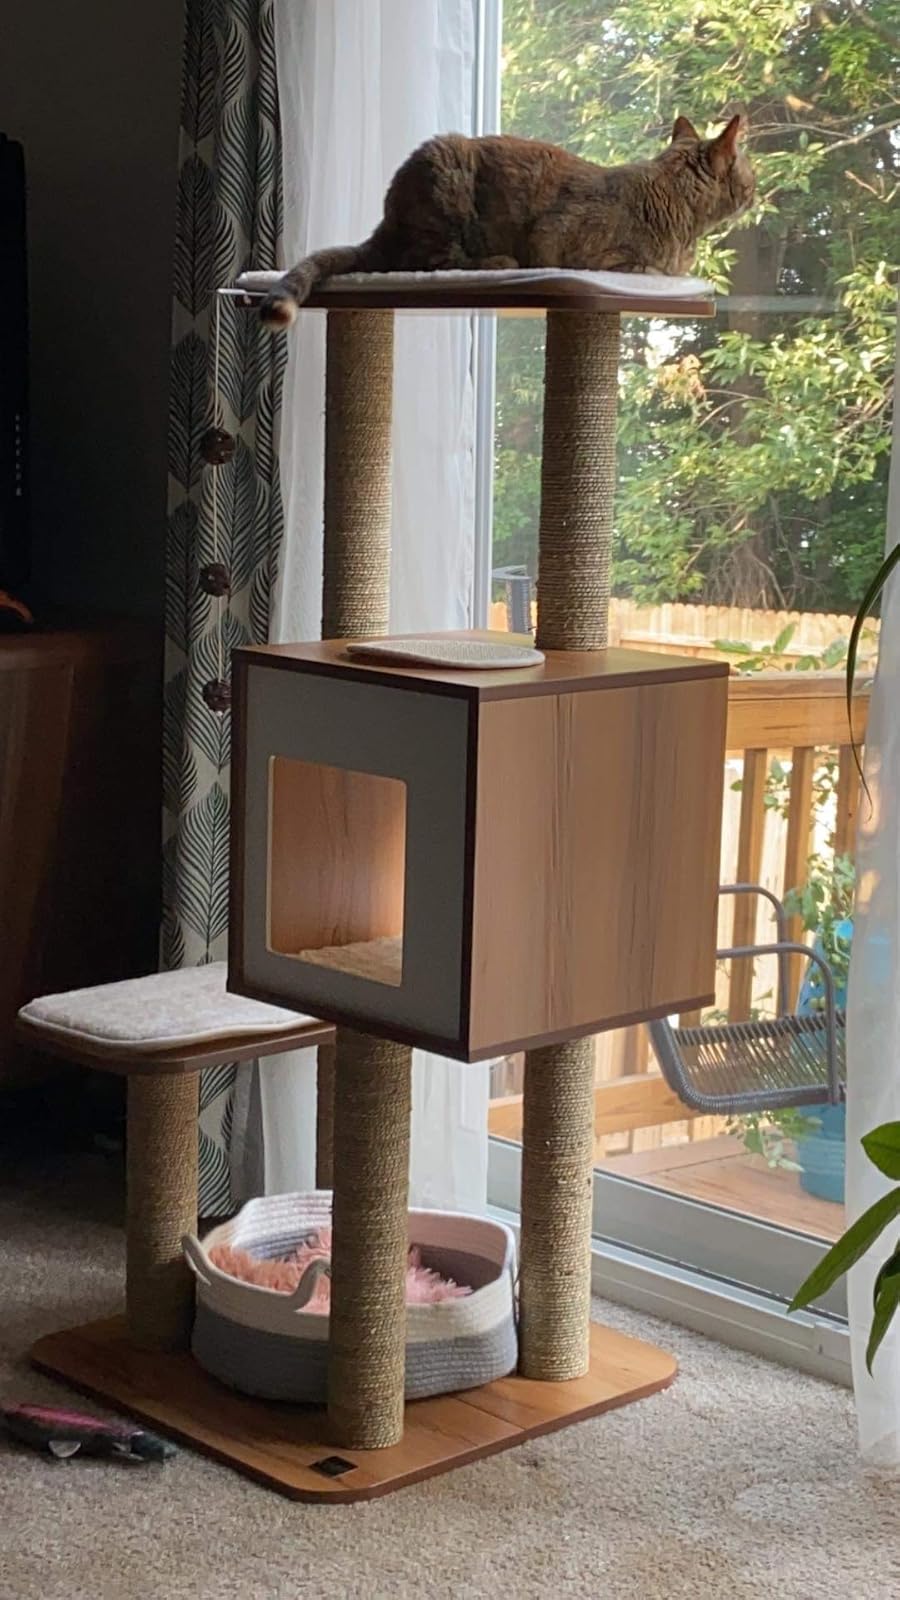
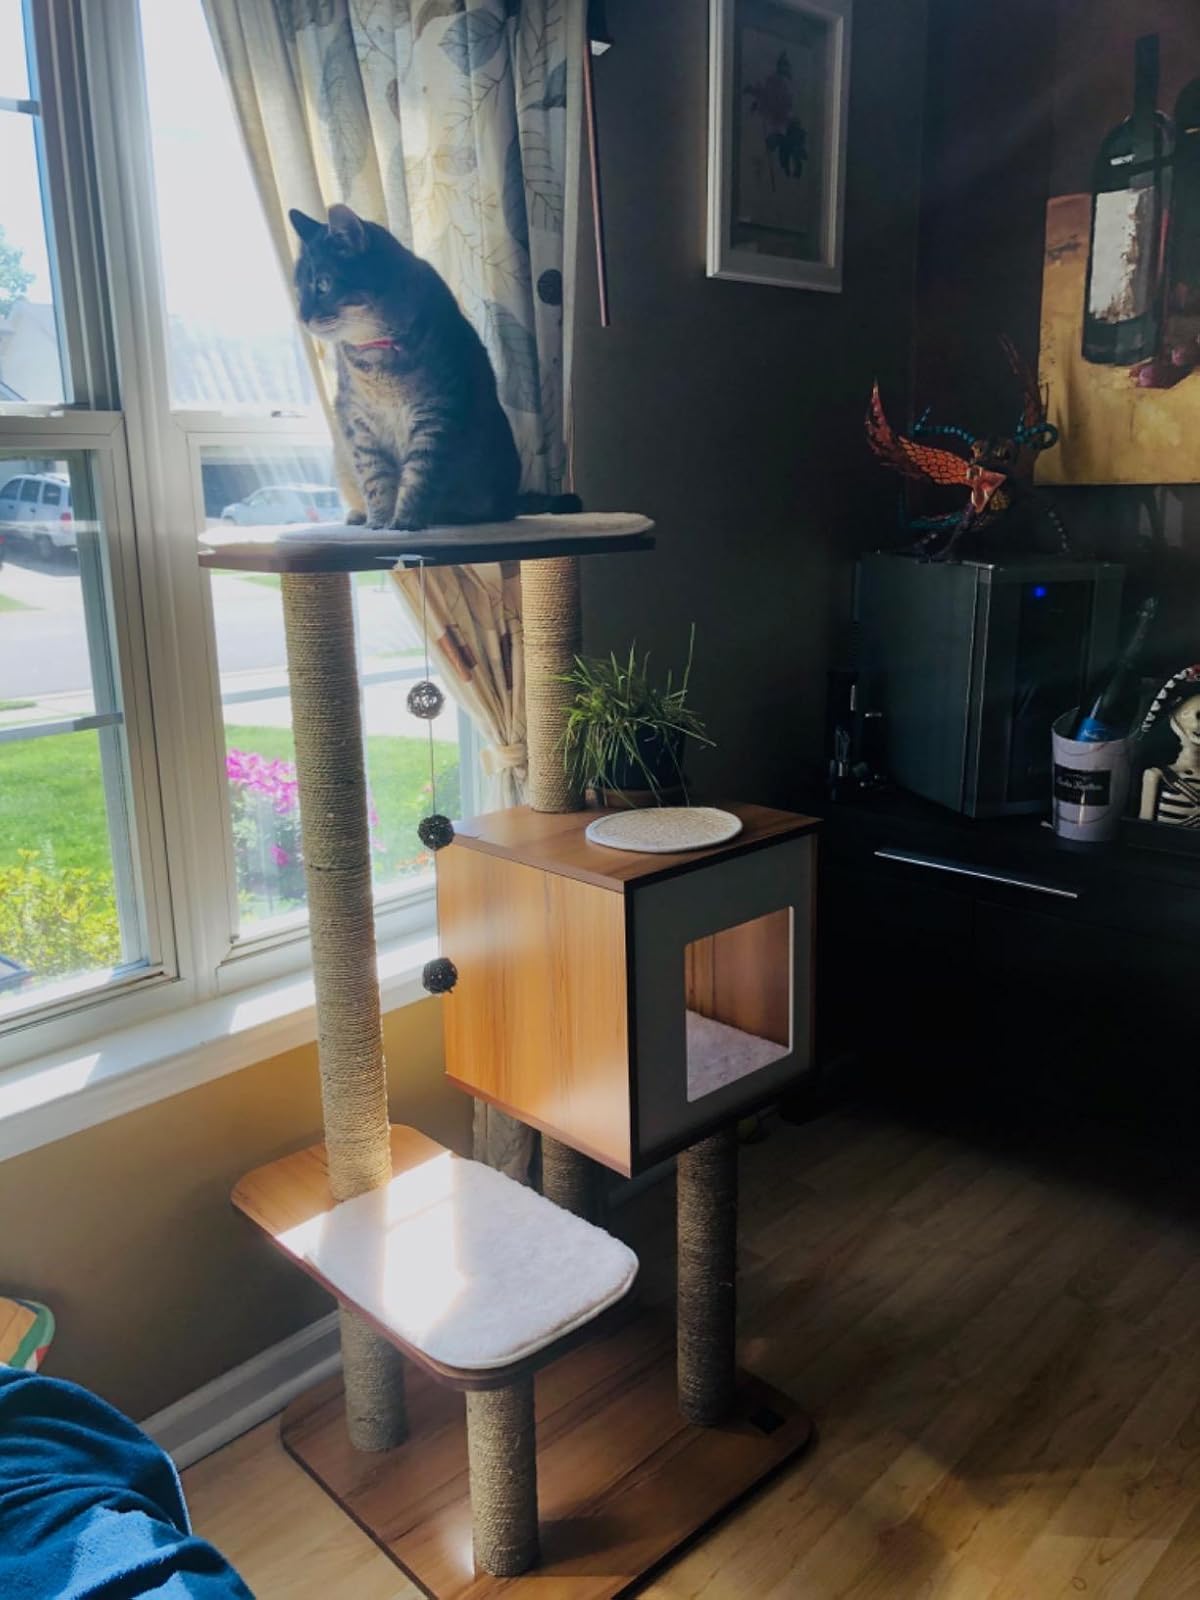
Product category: items_cat tree
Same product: yes